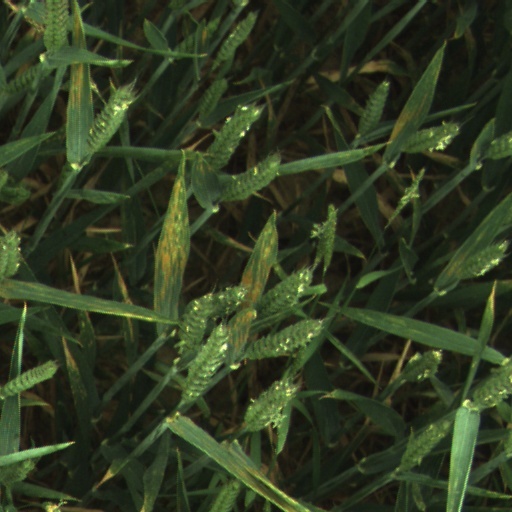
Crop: wheat